Stakeout on Dope Street

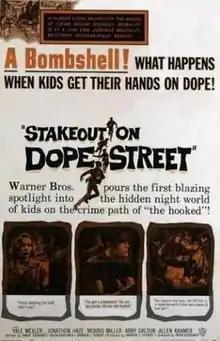
Theatrical release poster

Stakeout on Dope Street is a 1958 American crime film directed by Irvin Kershner and written by Andrew J. Fenady, Irvin Kershner and Irwin Schwartz. It follows three teenagers who inadvertently get themselves involved in a drug ring. It was the directorial debut of Kershner. The film stars Yale Wexler, Abby Dalton, Steven Marlo, Allen Kramer, Herschel Bernardi and Jonathon Haze. The film was released by Warner Bros. on May 3, 1958.